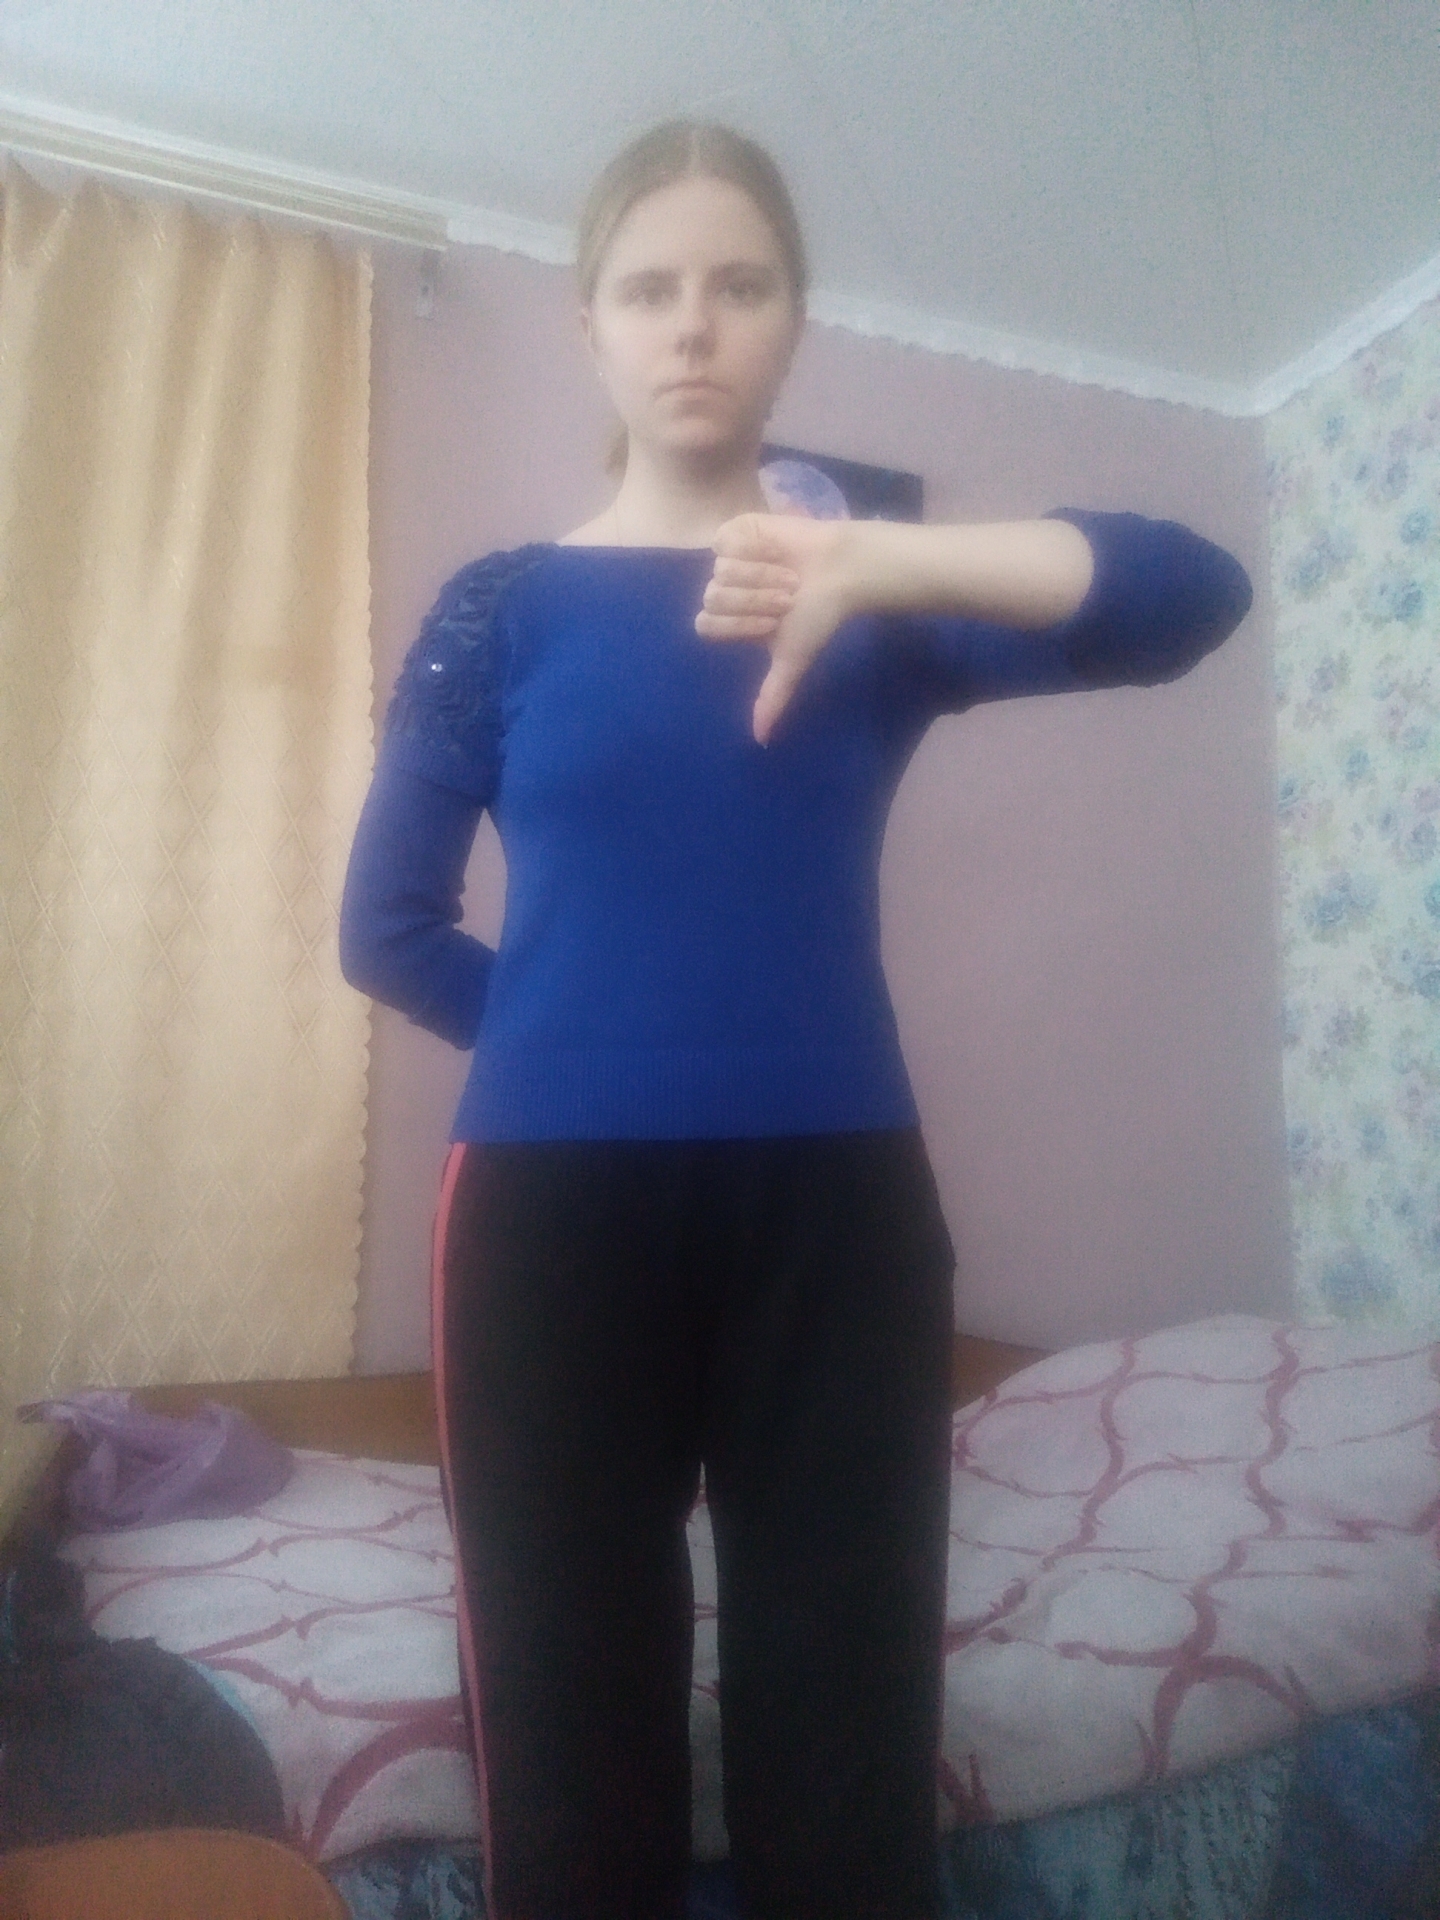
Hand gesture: dislike